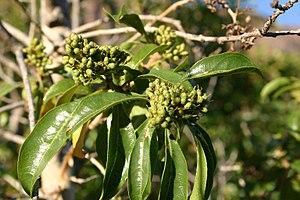
Le Waterberg est un massif situé au nord-est de l'Afrique du Sud dans la province du Limpopo. Depuis 2001, le Waterberg comprend une réserve de biosphère au sens de l'UNESCO, de 6 540 km². Son altitude moyenne est de 600 m ; quelques sommets dépassent 1 400 m. Cette vaste formation rocheuse a été façonnée par des centaines de millions d'années d'érosion fluviale qui ont créé divers reliefs escarpés ou en forme de buttes. L'écosystème est celui d'une forêt caduque sèche. Le Waterberg a livré des traces archéologiques datant de l'âge de pierre et, à proximité, ont été faites des découvertes relatives aux premiers instants de l'histoire de l'évolution humaine.